SS Naldera

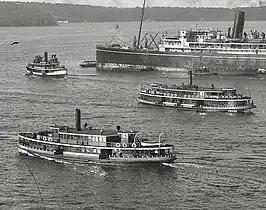
"Naldera" in Sydney Cove in the 1920s, moored at Bennelong Point, now the location of the Sydney Opera House.

P&O had the vessel fitted out to the original specification of mail and passenger liner and the ship entered service in April 1920 on the London – Bombay – Australia route.